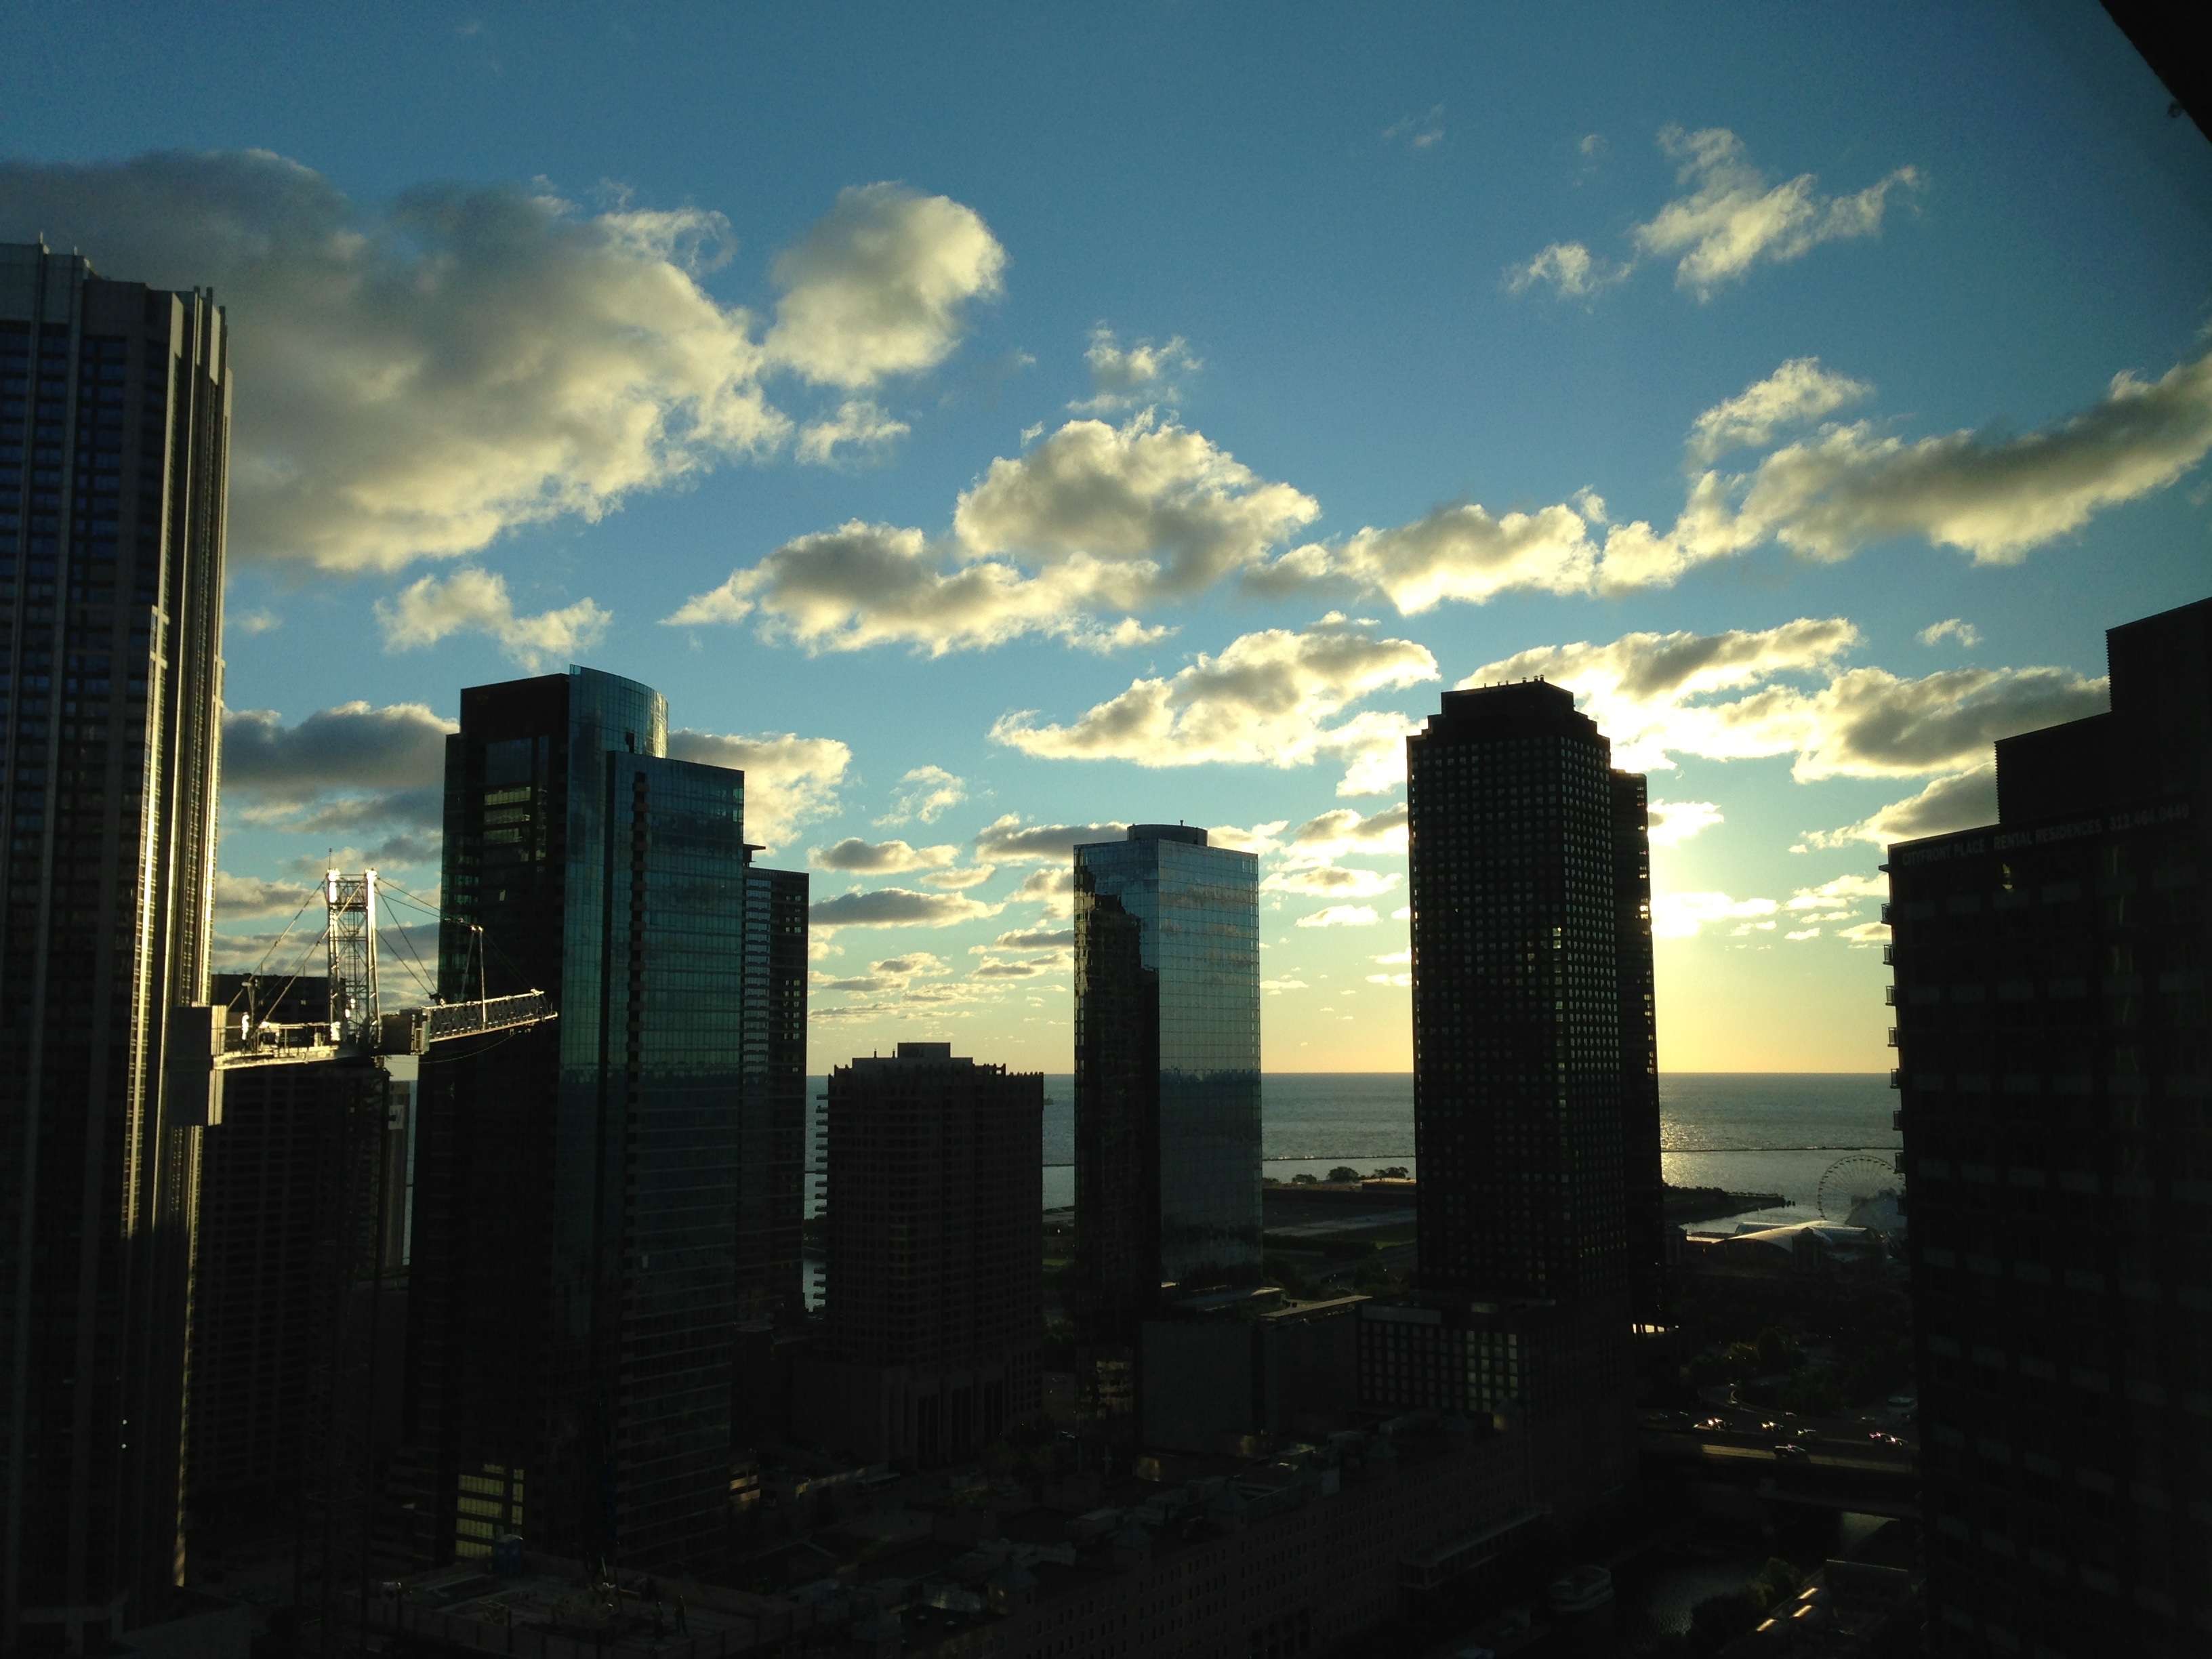
horizon, cloud, architecture, sky, sunset, skyline, morning, city, skyscraper, urban, cityscape, downtown, dusk, evening, twilight, reflection, chicago, tower block, clouds, buildings, metropolis, lake michigan, urban area, human settlement, atmosphere of earth, metropolitan area